Norwegian penning

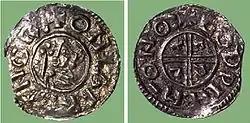
Norwegian penning minted of Olaf Tryggvason (995-1000)

The penning was the dominant currency of the Norwegian coin system in the period 995–1387.